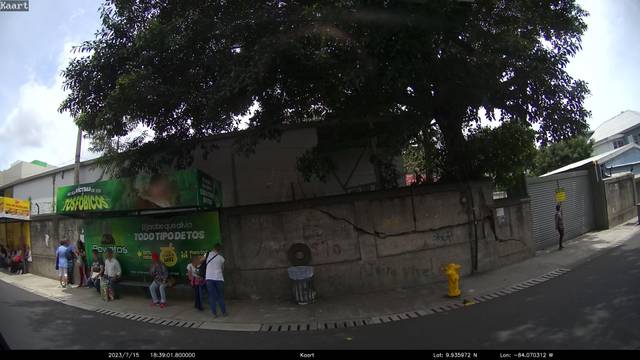
Region: Costa Rica
Coordinates: 9.936, -84.07